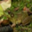
Label: frog